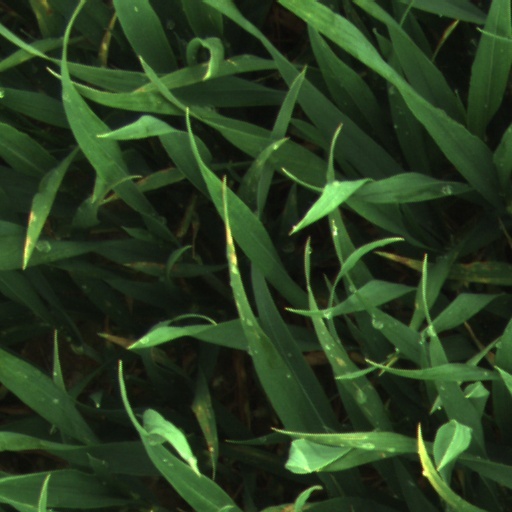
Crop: wheat